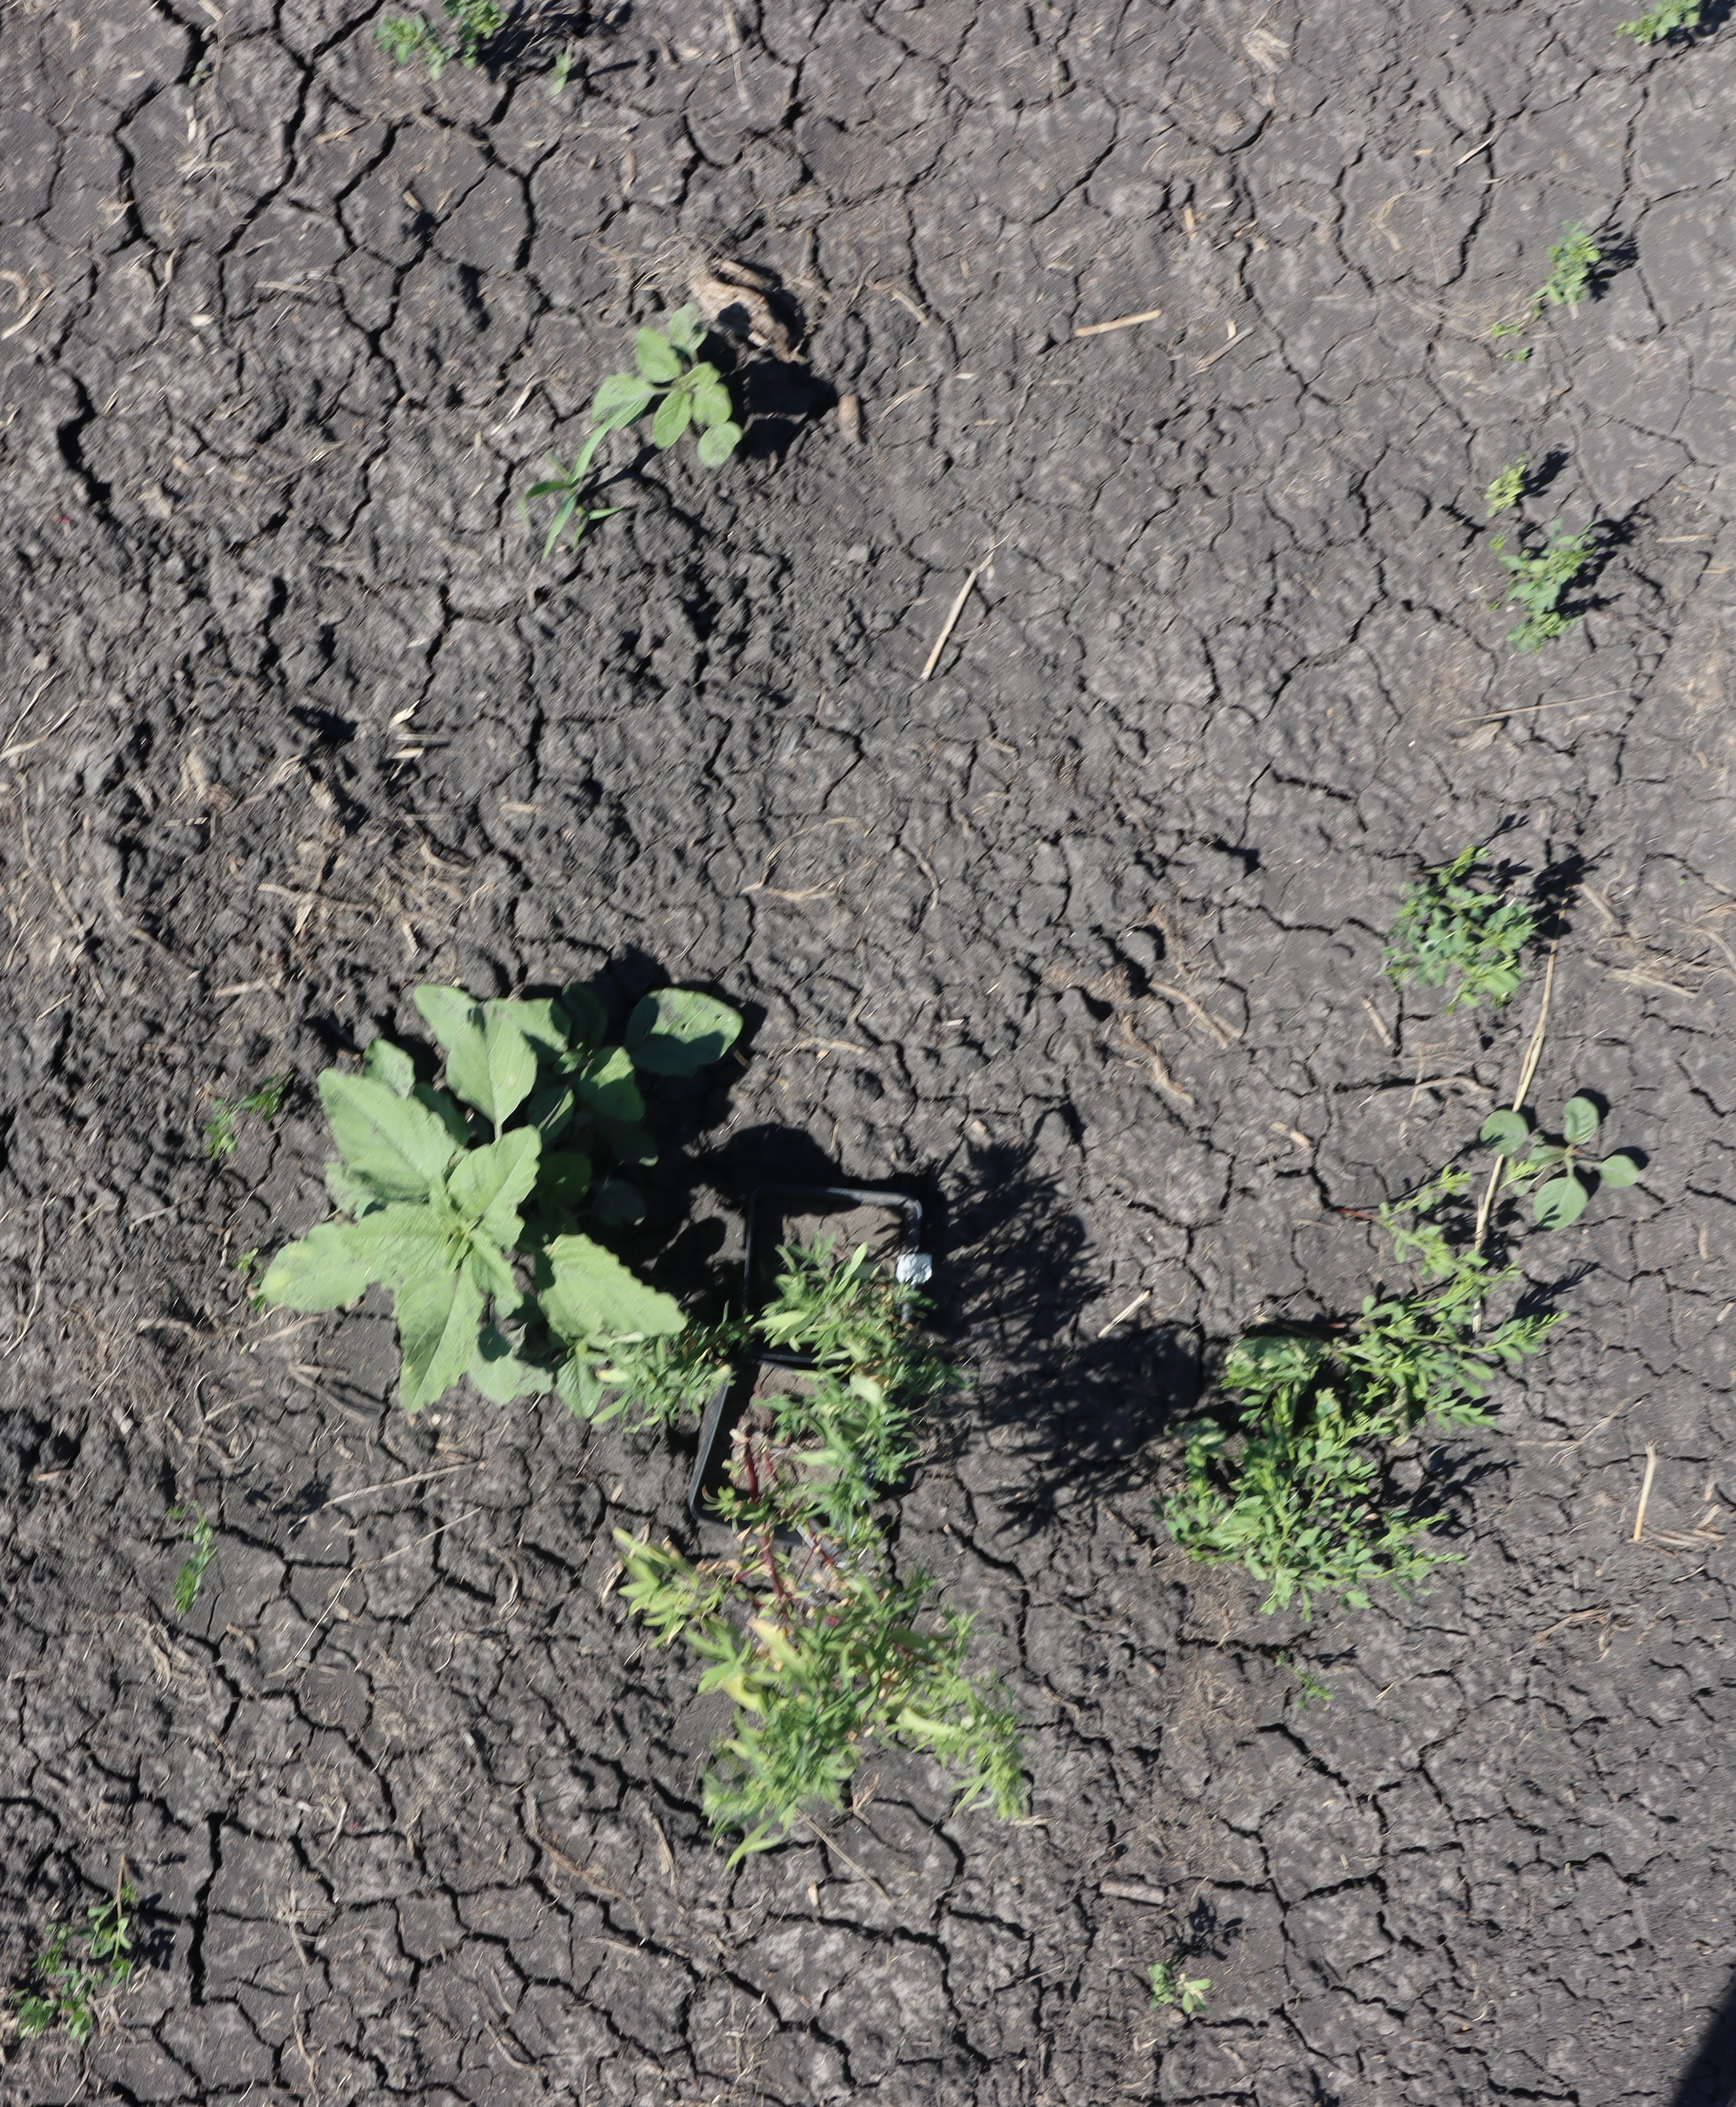
Crop: Lentil
Objects: Kochia, Kochia, Kochia, Lentil, Lentil, Lentil, Lentil, Lentil, Lentil